Cha chaan teng

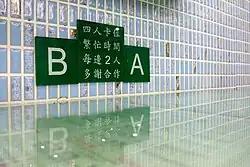
Table-sharing etiquette sign at a "cha chaan teng" (Hong Kong)

Usually, tea restaurants have high customer turnover, at 10–20 minutes for a sitting. Customers typically receive their dishes after five minutes. The waiters take the order with their left hand and pass the dishes with their right hand. This is said to embody Hong Kong's hectic lifestyle. During peak periods, long queues form outside many restaurants.